List of vacuum tubes

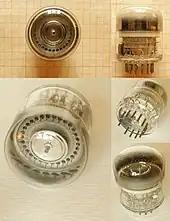
ZM1070

(Z550M, 8453) – Neon-filled digital indicator tube, top-viewing, dekatron-type readout with common anode and common cathodes, pulsating anode voltage, controlled by 5-volts sensitive starter electrodes, for circuits